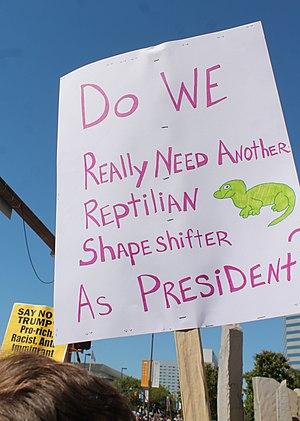
David Icke, né le 29 avril 1952 à Leicester, est un joueur de football professionnel, journaliste sportif à la BBC et ancien membre du parti vert britannique, considéré comme un théoricien du complot influent.